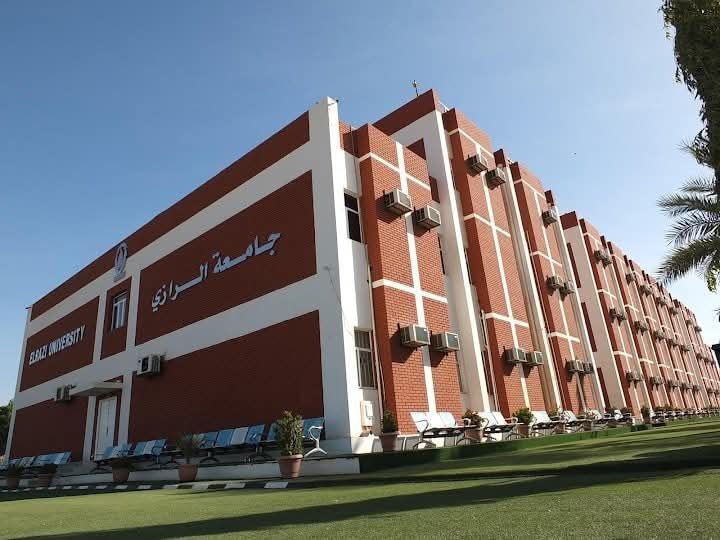
الوصف بالفصحى: مبنى جامعة الرازي من الجهة الجانبية، مبنيٌّ من طوب حراري أحمر، وأمامه عشب و مقاعد للجلوس
الوصف بالعامية السودانية: مبنى جامعة الرازي بالجمبة، مبني من طوب حراري احمر و قدامه نجيلة و كراسي
التصنيف: Public Spaces & Infrastructure